Inversion (meteorology)

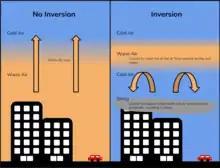
Temperature inversion in an urban environment

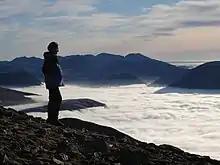
Temperature inversion in the Lake District, England, forms clouds at a low level under clearer air.

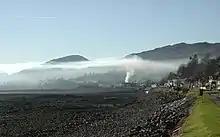
Smoke rising in Lochcarron, Scotland, is stopped by an overlying layer of warmer air (2006).

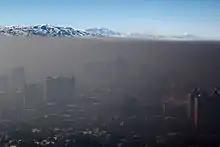
Smog trapped over the city of Almaty, Kazakhstan during a temperature inversion.

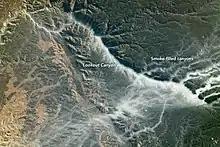
Smoke-filled canyons in northern Arizona, 2019. During morning and evening hours, dense smoke often settles in low-lying areas and becomes trapped due to temperature inversions—when a layer within the lower atmosphere acts as a lid and prevents vertical mixing of the air. Steep canyon walls act as a horizontal barrier, concentrating the smoke within the deepest parts of the canyon and increasing the strength of the inversion.

In meteorology, an inversion (or temperature inversion) is a phenomenon in which a layer of warmer air overlies cooler air. Normally, air temperature gradually decreases as altitude increases, but this relationship is reversed in an inversion.